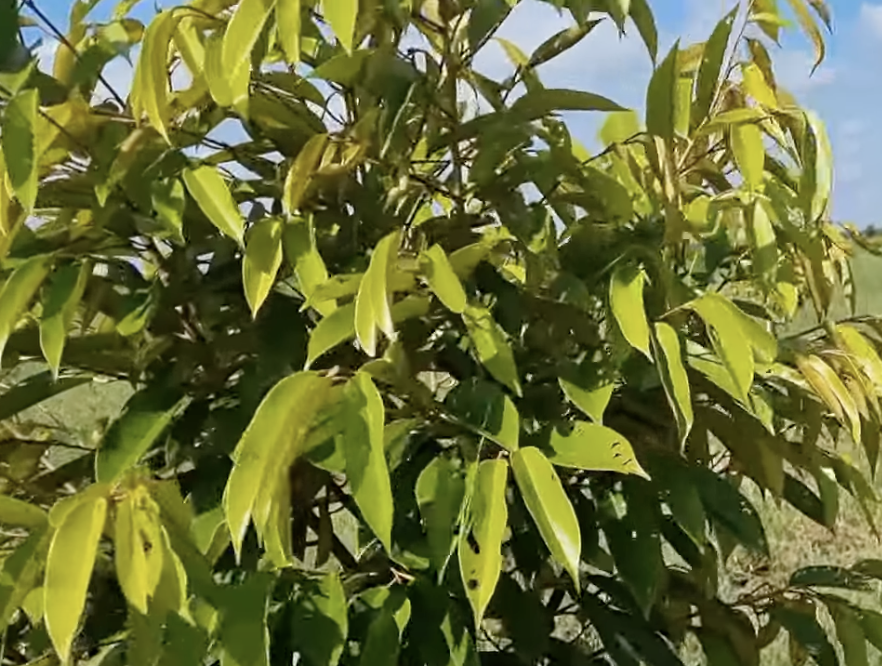
Label: yellow_leaf